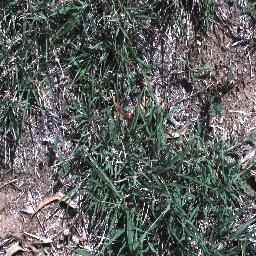
Label: negative